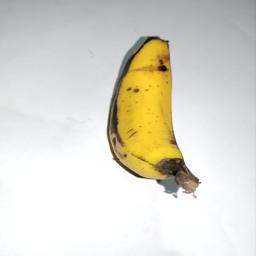
Banana variety: Sagor Kola